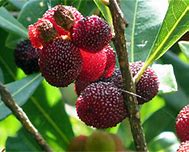
Label: others